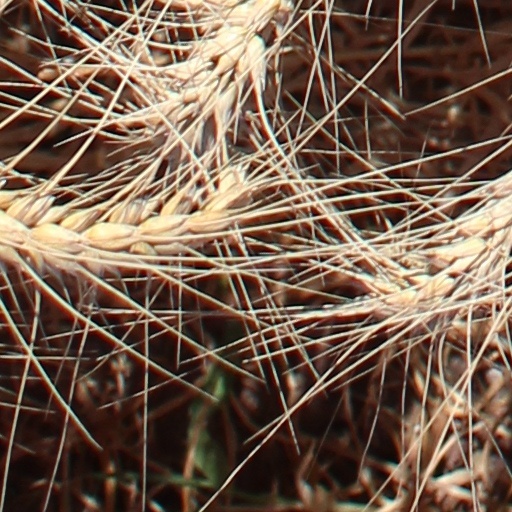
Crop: wheat